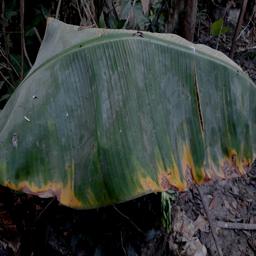
Label: POTASSIUM DEFICIENCY